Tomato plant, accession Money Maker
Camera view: vertical (180 deg); turntable rotation: 210 degrees
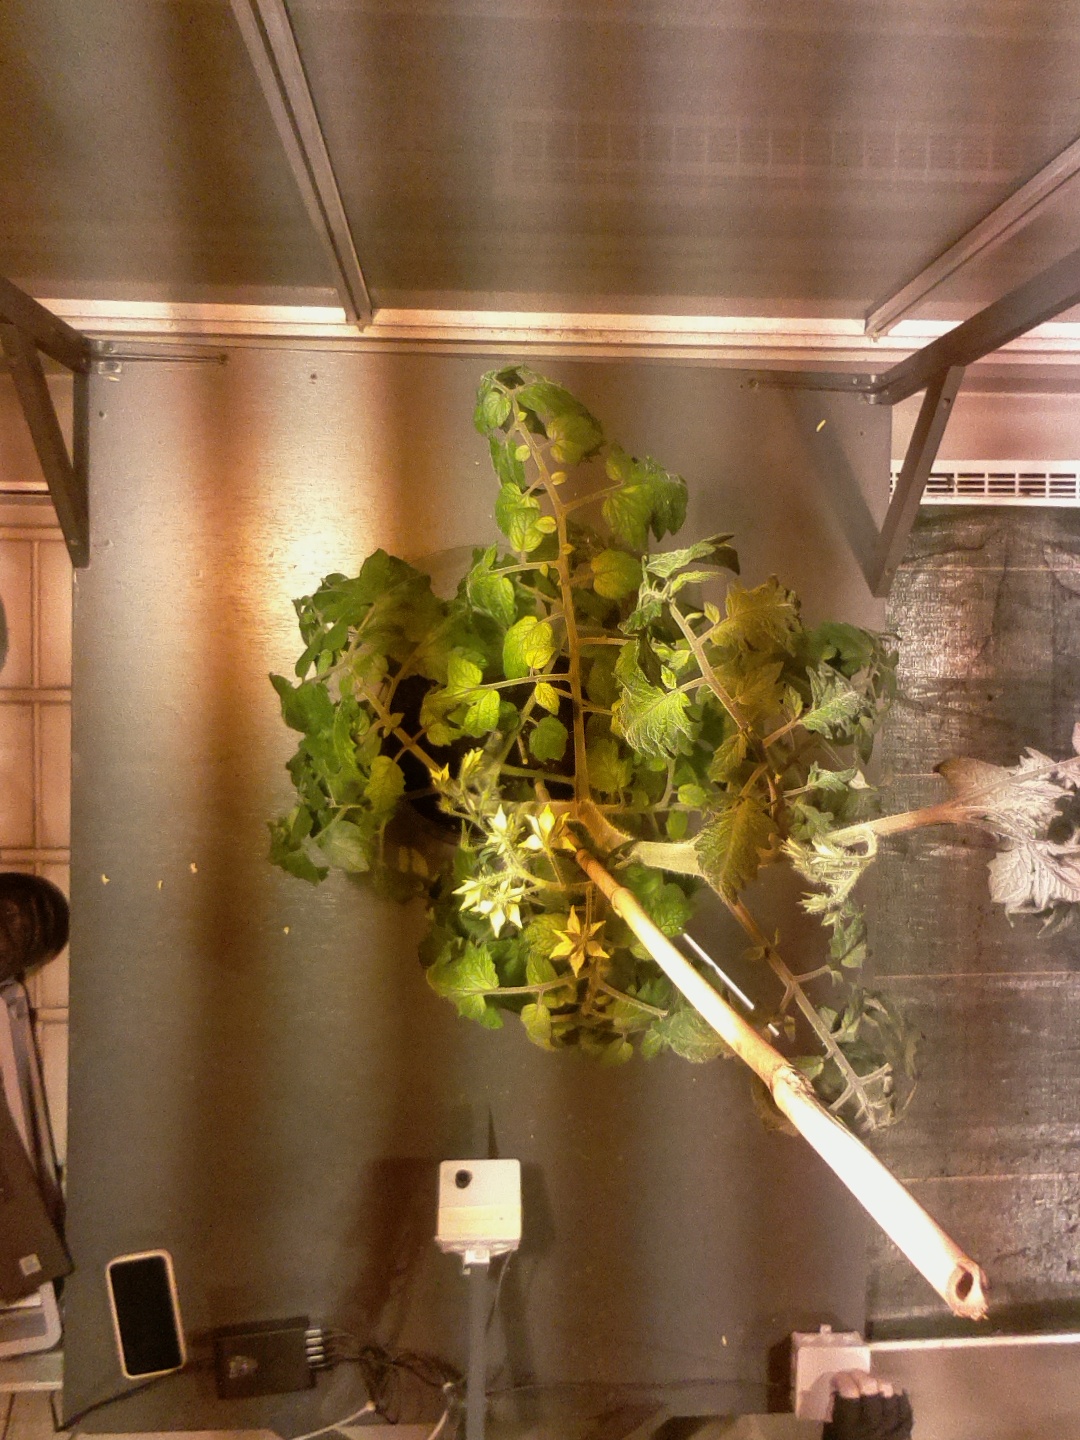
BBCH growth stage 69: End of flowering, 90%-100% of flowers open, more petals falling